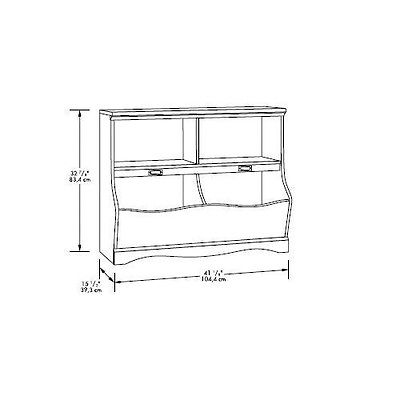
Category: cabinet